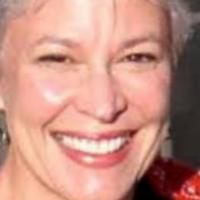
Age group: age 41-55